Pentti Arajärvi

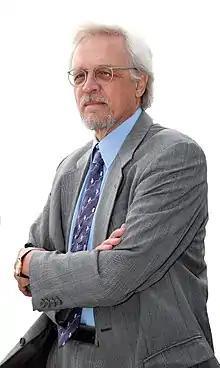
Arajärvi in 2012

Pentti Ilkka Olavi Arajärvi (born 2 June 1948) is a Finnish Doctor of Law, Professor Emeritus and Docent of the University of Helsinki, a former civil service official and a Social Democratic politician from Helsinki. Arajärvi was awarded the honorary title of "valiokuntaneuvos" ("Committee Counselor") for his work in parliamentary committees. He is the spouse of Tarja Halonen, who was the President of Finland between 2000 and 2012.